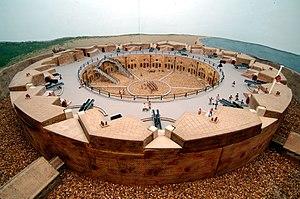
La redoute d'Eastbourne est un fort situé à Royal Parade, à Eastbourne, dans le Sussex de l'Est, en Angleterre.